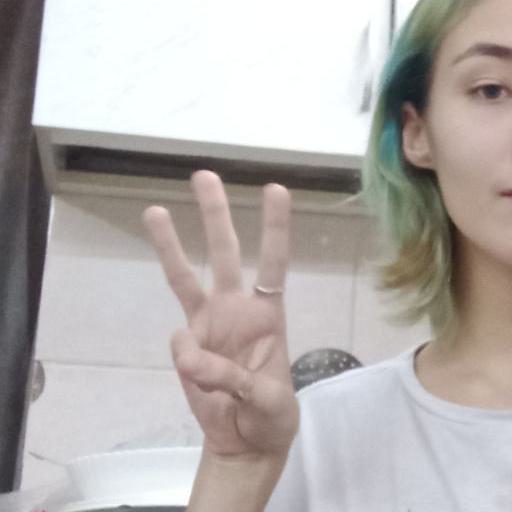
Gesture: three